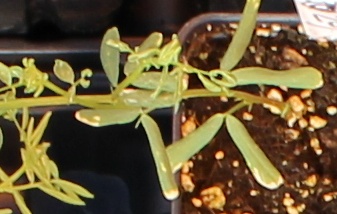
Label: Lentil